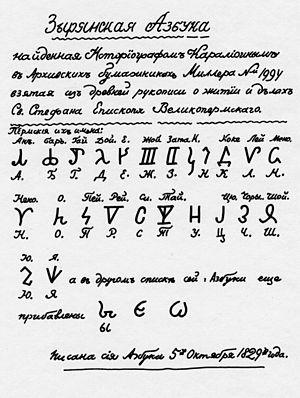
L'alphabet permien ou abour est un système d'écriture, qui a été utilisé par les Komis, Russes et quelques autres peuples du nord-est de la Russie d'Europe du XIVᵉ siècle au XVIIᵉ siècle. Il a été créé par un prédicateur évangélisateur des Komis, Étienne de Perm, en 1372, dans la région du bassin de la rivière Vym, affluent de la Vytchegda. Il s'est basé, pour le créer, sur l'alphabet cyrillique, l'alphabet grec et les symboles de l'alphabet runique de Permie.